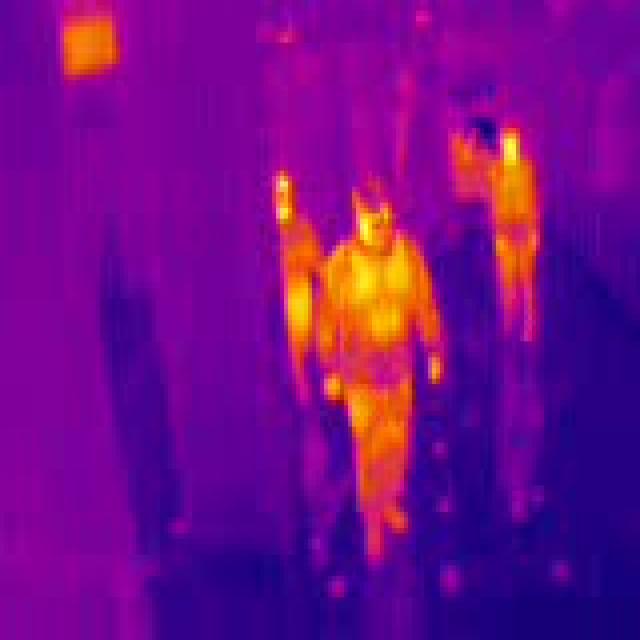
Detected objects:
label: person
label: person
label: person